New York State Route 191

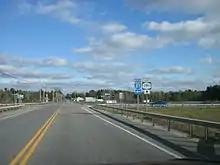
2010 photo of NY 191 eastbound at I-87 near the hamlet of Chazy

NY 191 began at an intersection with NY 22 and Miner Farm Road (CR 23) in the Clinton County hamlet of Sciota, located within the town of Chazy. The route headed to the northeast as a two-lane county-maintained, state-numbered highway, overlapping with CR 23 and taking on the Miner Farm Road name. East of Sciota, the highway traversed lightly developed areas, serving several residences separated by patches of woodlands. The route eventually began to turn to the southeast, connecting with Angelville Road (unsigned CR 20) in the process. A long stretch of dense forests followed the turn, with little to no development along the highway.